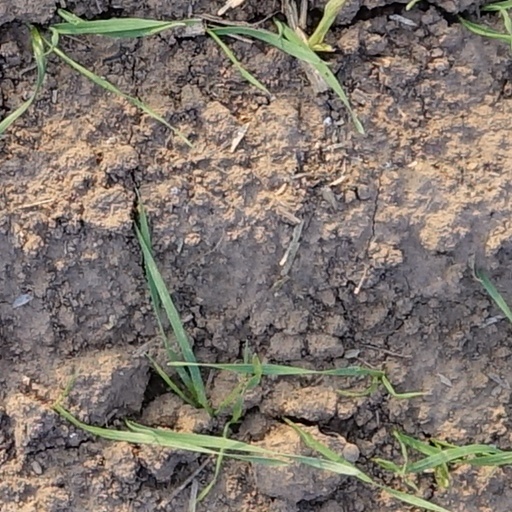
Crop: wheat